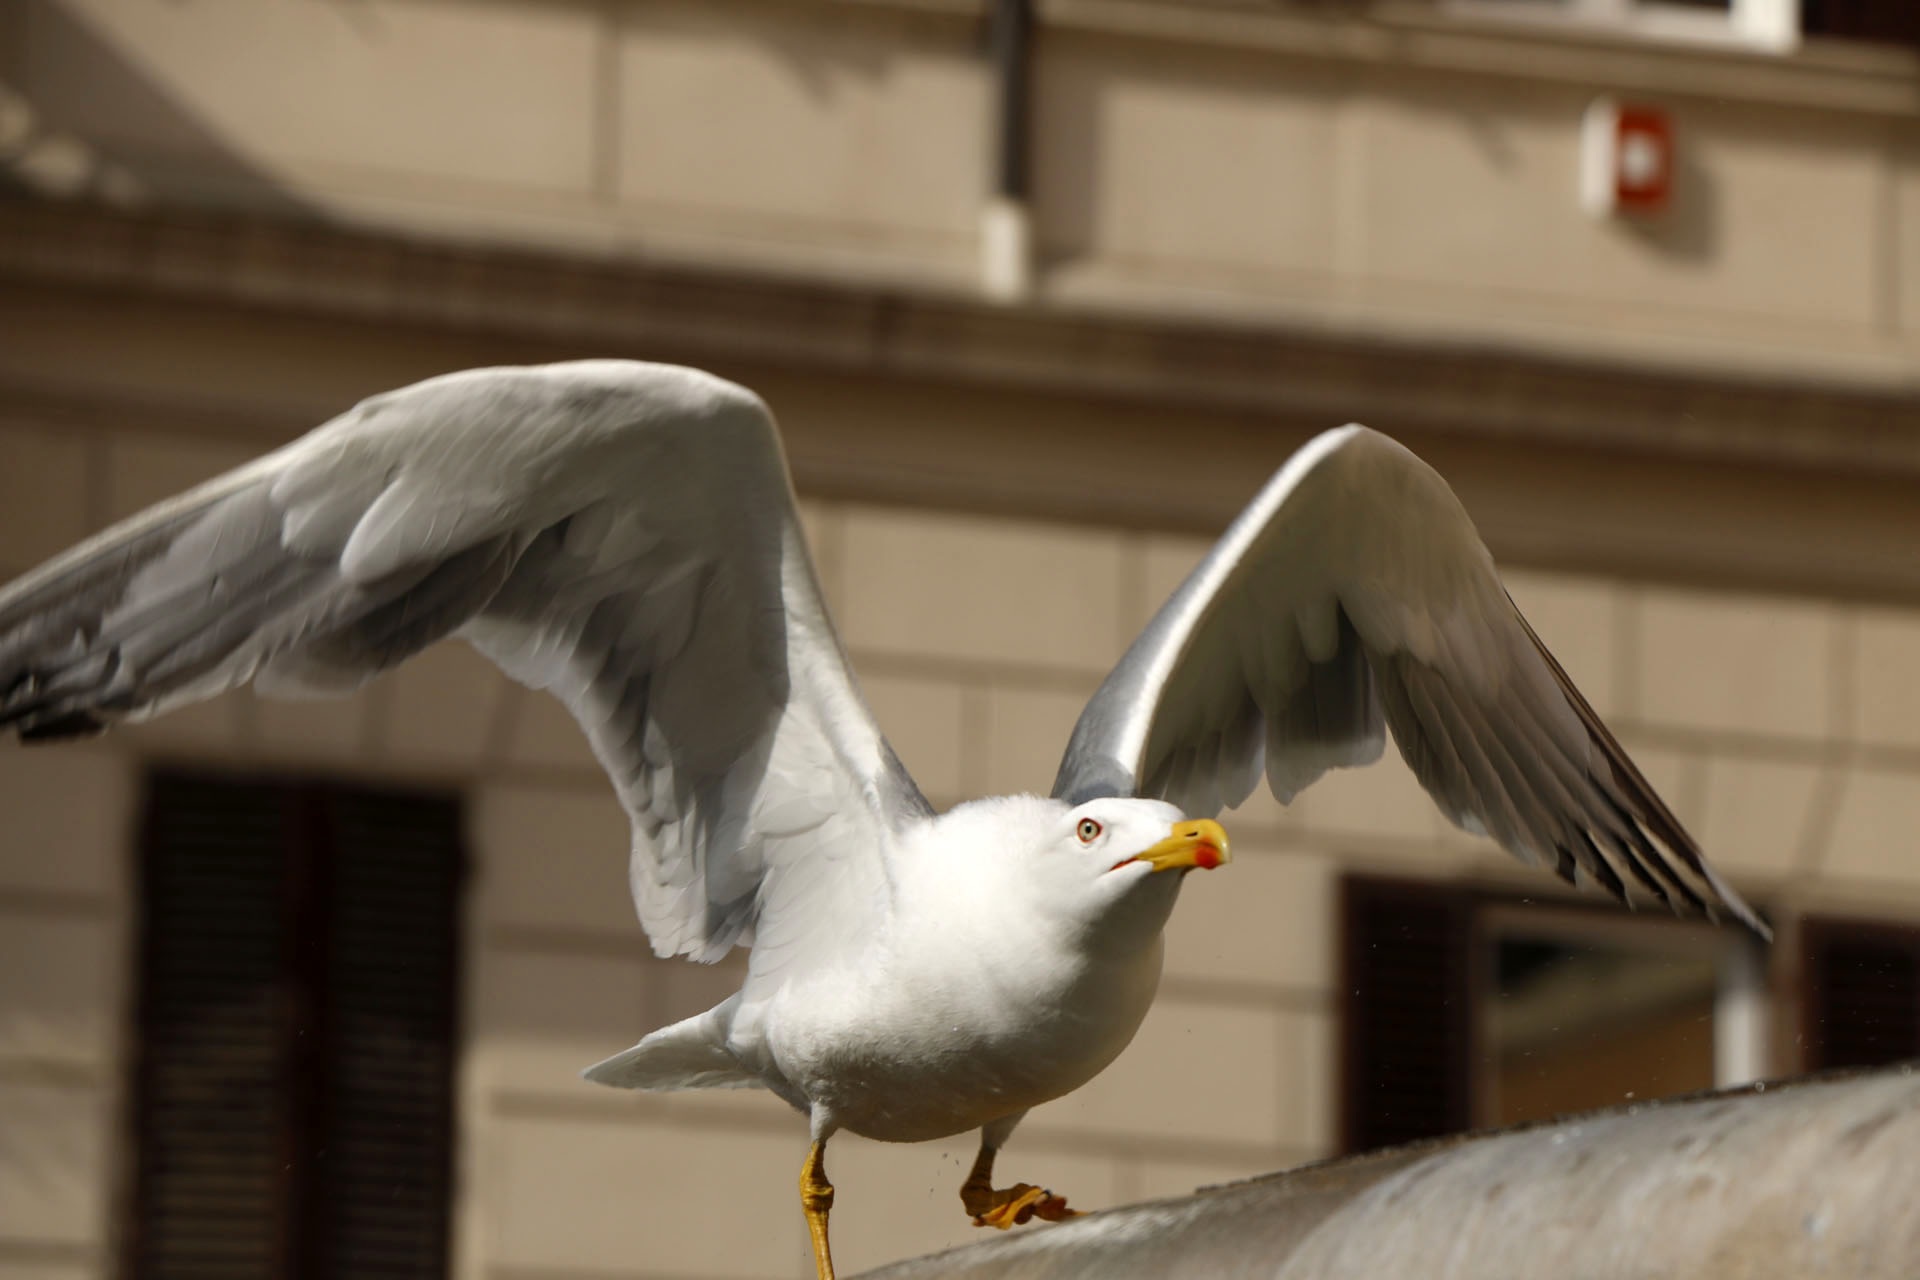
sea, nature, bird, wing, seabird, gull, beak, flight, fauna, animals, vertebrate, water bird, seemoeve, charadriiformes, european herring gull